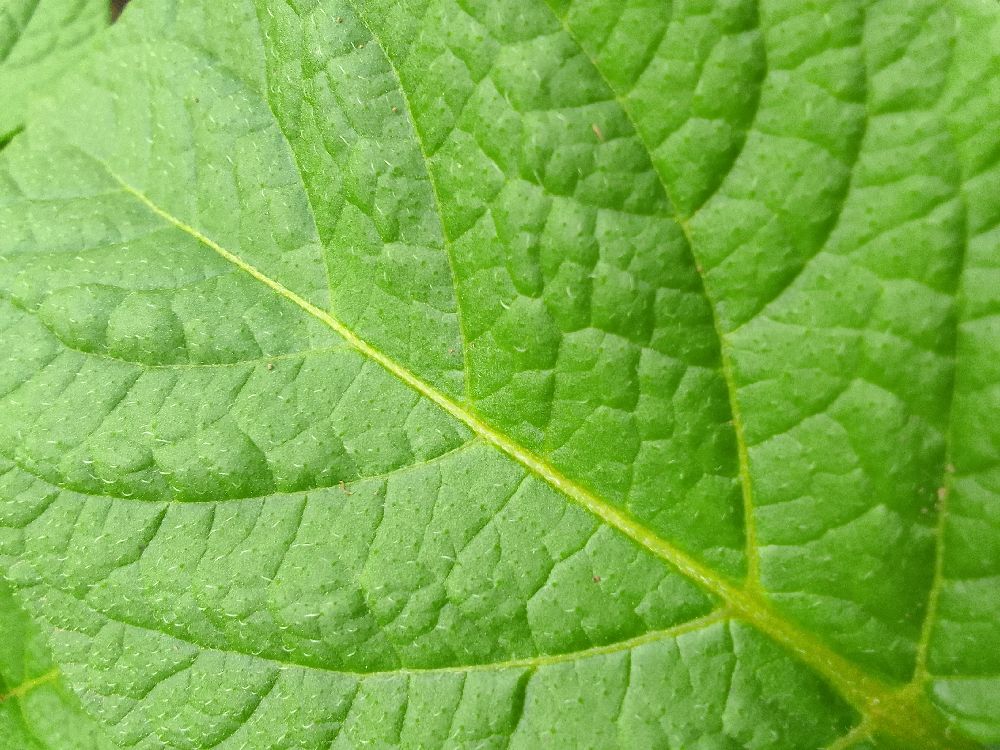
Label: Healthy